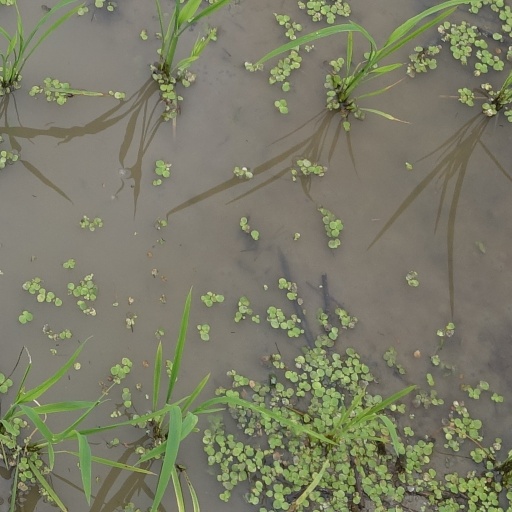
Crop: rice